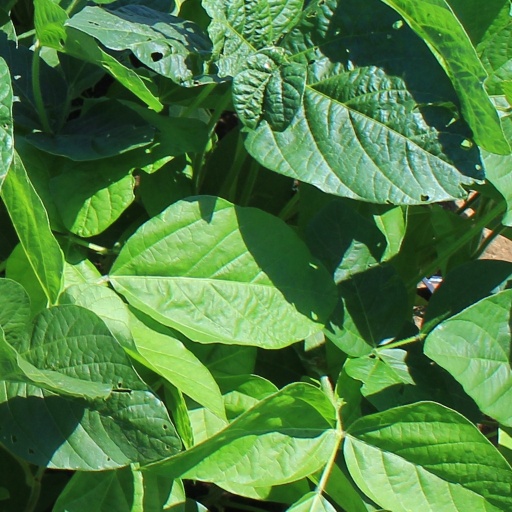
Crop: soybean